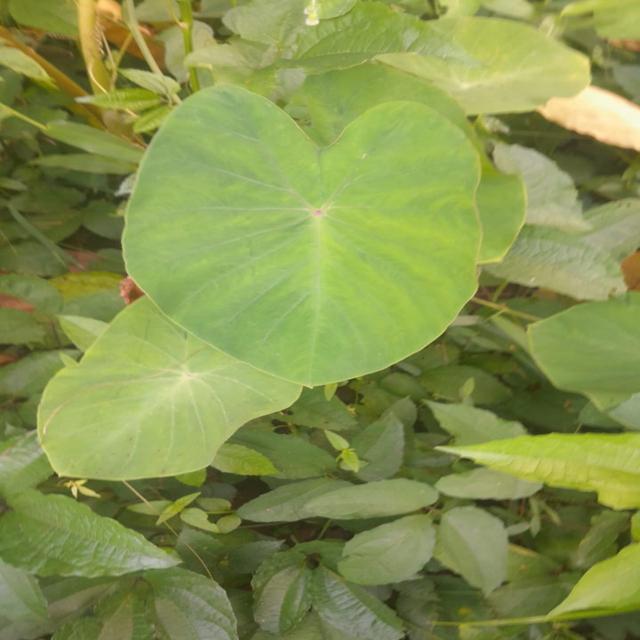
Label: Healthy